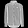
Label: Shirt